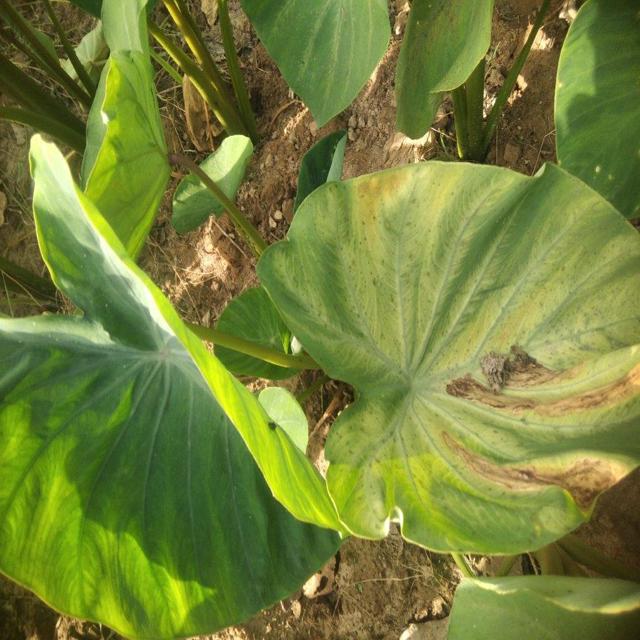
Label: Mid_Blight